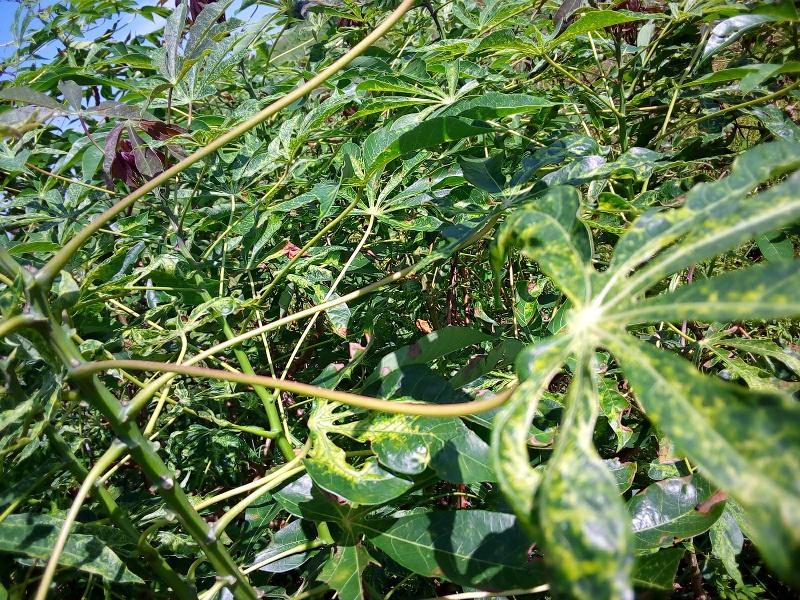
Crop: cassava
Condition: mosaic_disease